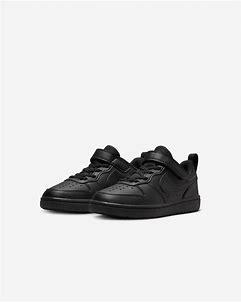
Brand: Nike
Model: Court Borough Recraft